Ronald True

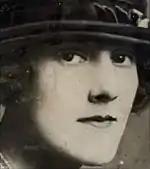
Gertrude Yates

On the first occasion the two spent the night together, True stole approximately £5 from her handbag before leaving her flat the morning after their acquaintance, resulting in Yates initially resolving never to see him again. However, over the following fortnight, True regularly pestered her with both haranguing and pleading telephone calls and by calling at her flat unannounced, although Yates would invariably refuse to speak with him.